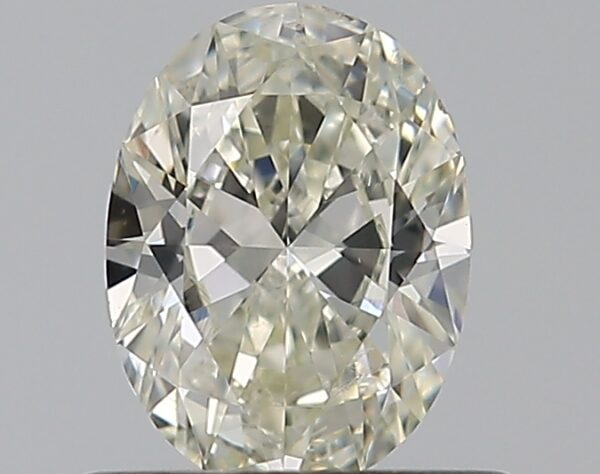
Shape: oval
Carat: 0.5
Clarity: SI2
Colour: K
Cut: EX
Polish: EX
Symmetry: VG
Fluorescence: ST
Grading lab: GIA
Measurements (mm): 6.09 x 4.52 x 2.67